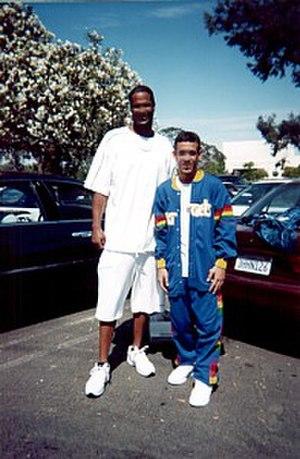
Billy Eugene Owens est un ancien joueur américain de basket-ball.